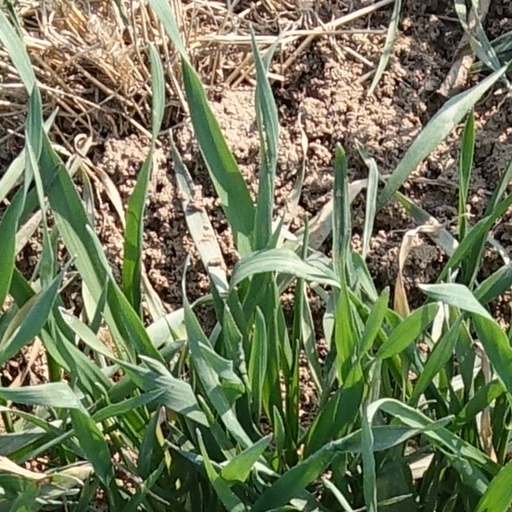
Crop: wheat